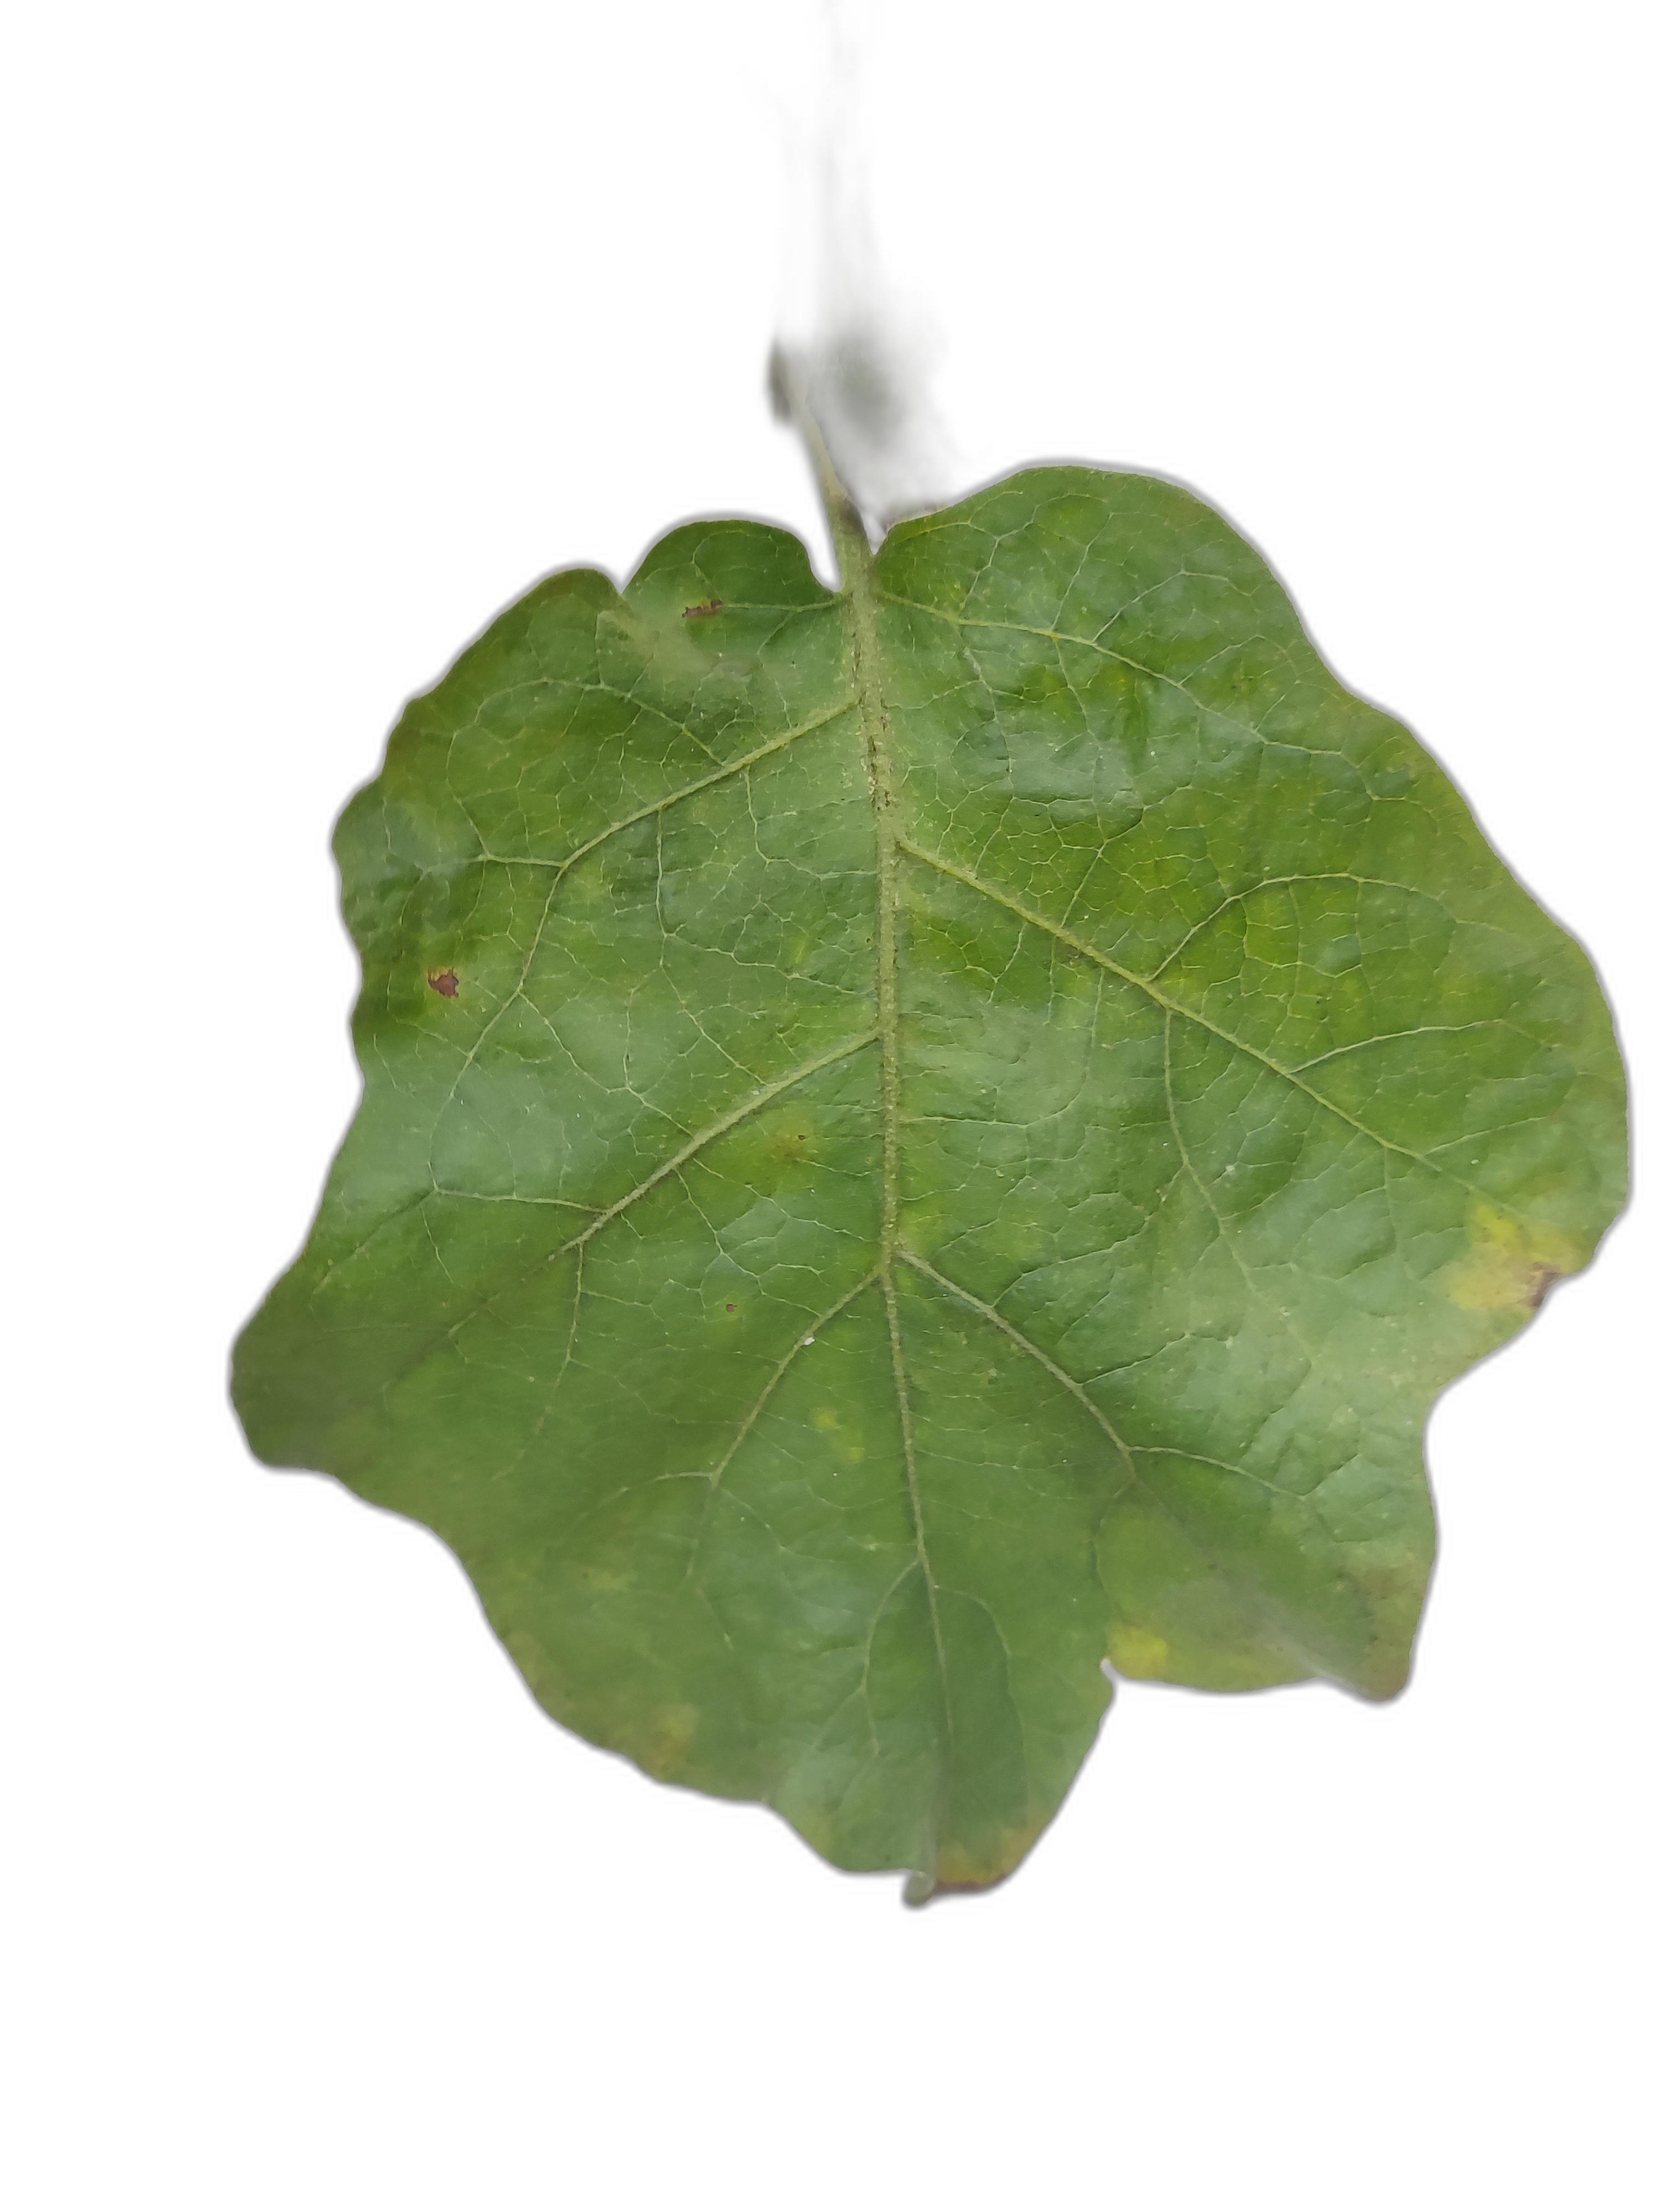
Label: Healthy Leaf